Paul Hauman

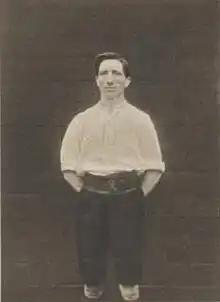

Paul Hauman (13 August 1883 – 21 February 1978) was a Norwegian footballer. He played in one match for the Norway national football team in 1908.